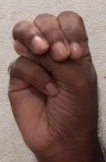
ASL sign: M